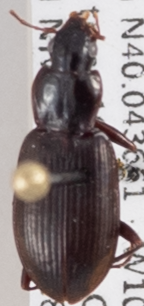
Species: Calathus advena
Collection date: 2018-06-19
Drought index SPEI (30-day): -1.01
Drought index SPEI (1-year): -0.39
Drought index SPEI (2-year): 0.03